Gay Talese

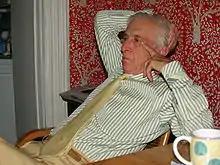
Talese at home in 2007

After graduation in June 1953, Talese relocated to New York City, yet could only find work as a copyboy. The job, however, was at "The New York Times". He was eventually able to get an article published in the "Times", albeit unsigned. In "Times Square Anniversary" (November 2, 1953), Talese interviewed the man, Herbert Kesner, Broadcast Editor, who was responsible for managing the headlines that flash across the famous marquee above Times Square.